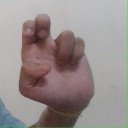
अक्षर: अ